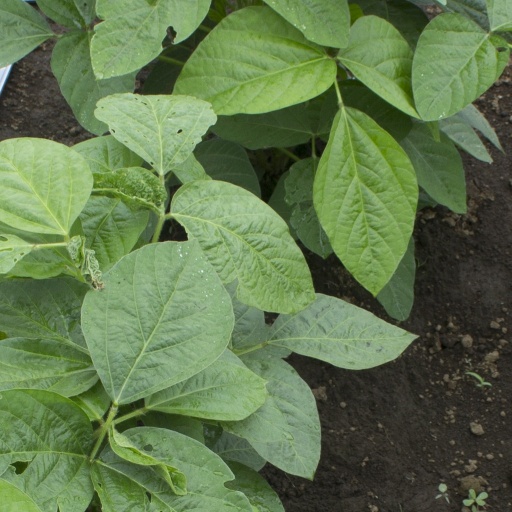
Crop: soybean